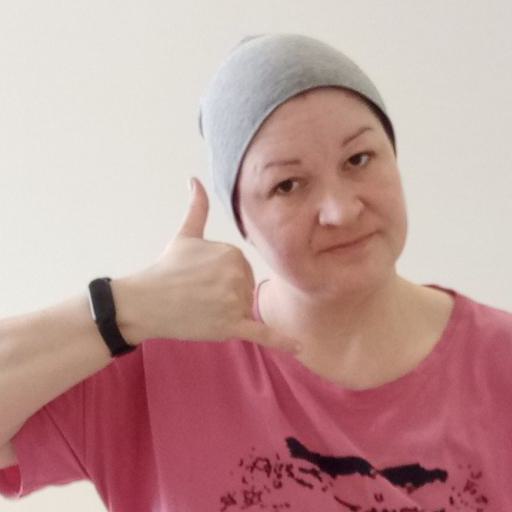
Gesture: call